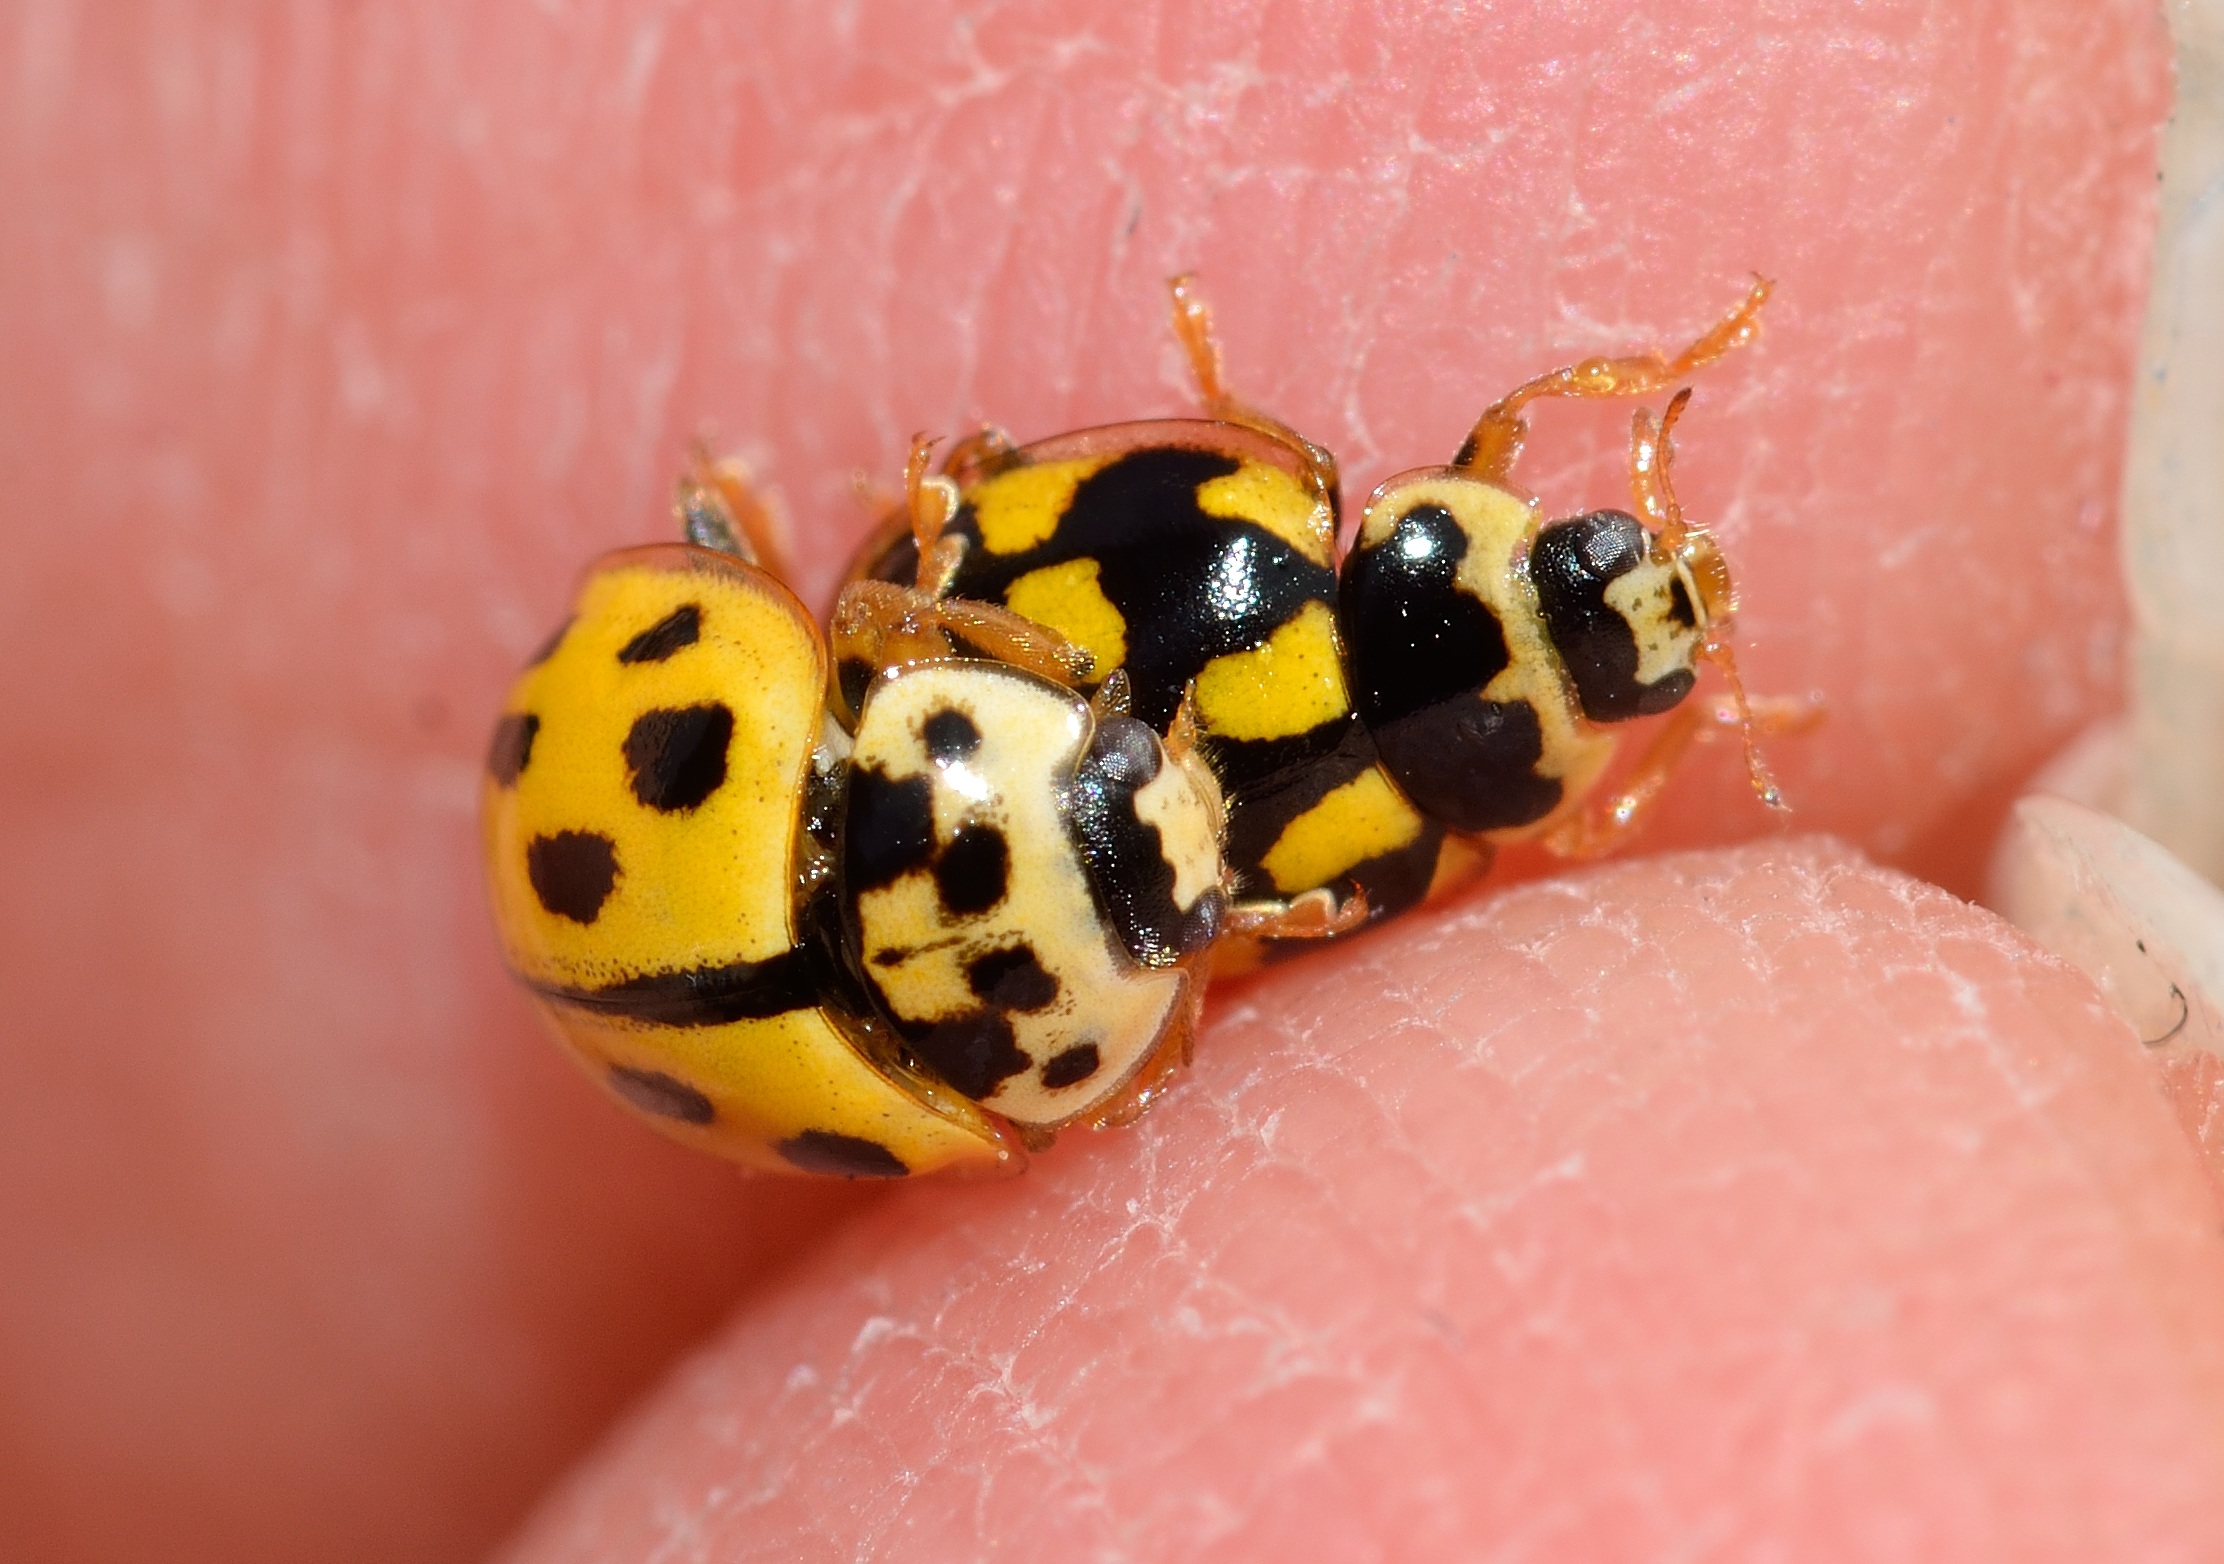
insect, ladybug, fauna, ladybird, invertebrate, close up, coupling, hornet, wasp, beetle, macro photography, arthropod, beetles, membrane winged insect, the trilogy, quatuordecimpunctata